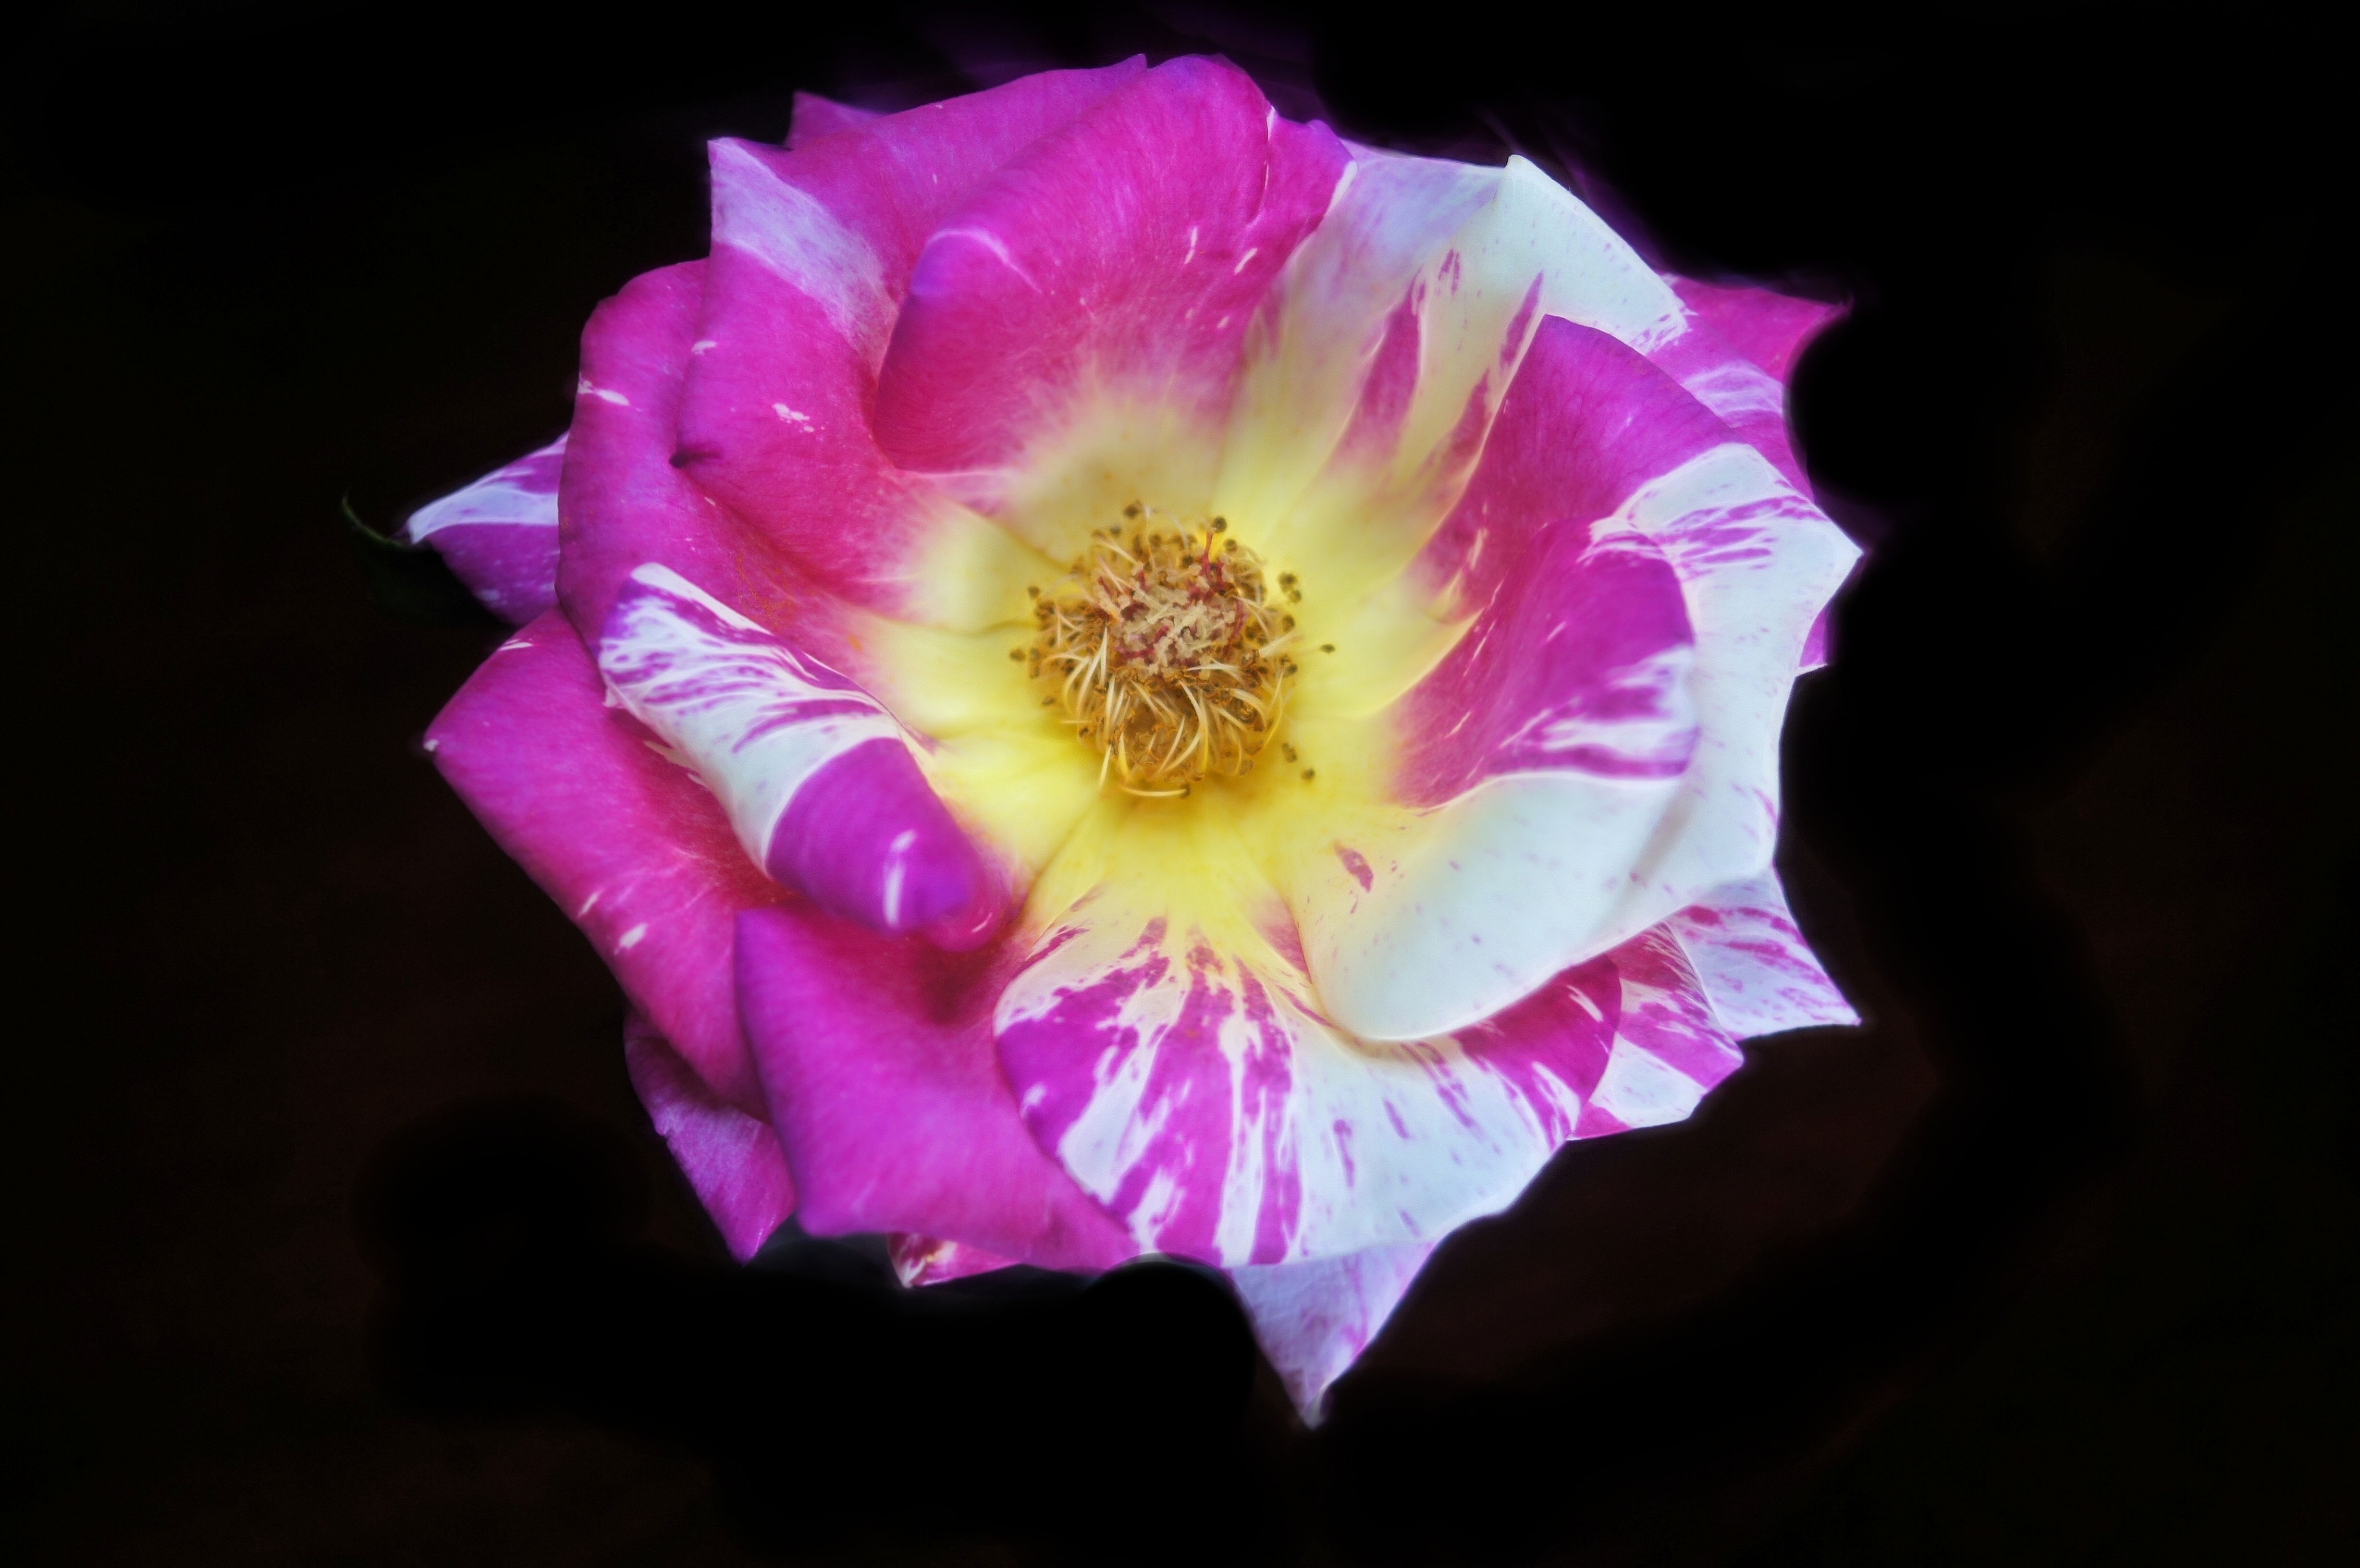
nature, blossom, plant, photography, flower, petal, bloom, floral, love, rose, spring, color, macro, natural, fresh, romance, botany, garden, pink, flora, close up, valentine, macro photography, flowering plant, rose family, land plant